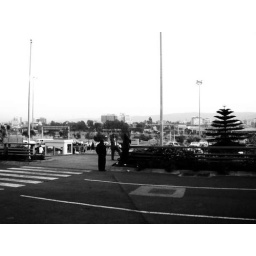
yes, that is in fact a pine tree in africa